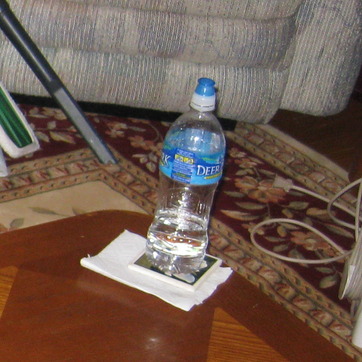
Material: plastic